Thomas J. Plewes

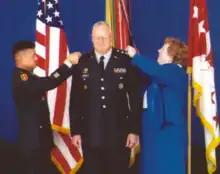
Major General Plewes becomes the first chief of the Army Reserve promoted to lieutenant general in that position. Army Chief of Staff General Eric K. Shinseki and Mrs. Liz Plewes pin the rank on at a Pentagon ceremony, 13 June 2001

Plewes served on active duty until February 1969, which included time spent in West Germany. He then joined the Bureau of Labor Statistics at the Department of Labor, but remained a Reserve officer. Plewes completed an M.A. degree in economics at George Washington University in 1972. He became deputy commanding general of the United States Army Reserve Command in December 1996 and then became commanding general in May 1998. Plewes was promoted to lieutenant general in June 2001.